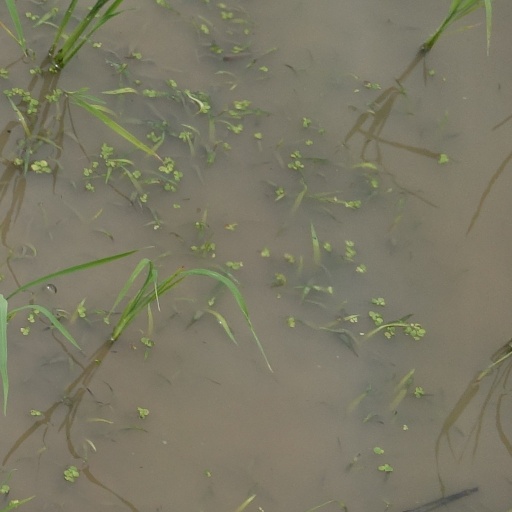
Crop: rice